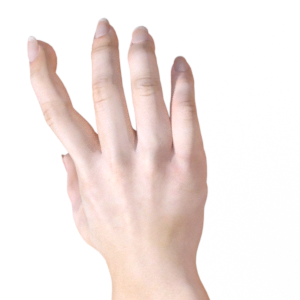
Label: paper